Bank of Bigheart

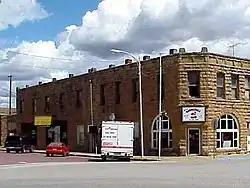
Bank of Bigheart building, in 2007

The Bank of Bigheart was a bank based in Barnsdall, Oklahoma and is also the name of its surviving historic commercial building, at 308 W. Main St. in Barnsdall.